Budišov nad Budišovkou

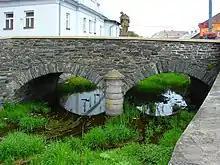
Stone bridge over the Budišovka Stream

Budišov nad Budišovkou is located about southwest from Opava and west of Ostrava. It lies in the Nízký Jeseník range. The highest point is the mountain Červená hora at above sea level. The town is situated on the Budišovka Stream. Kružberk Reservoir on the Moravice River lies on the northern border of the municipal territory.